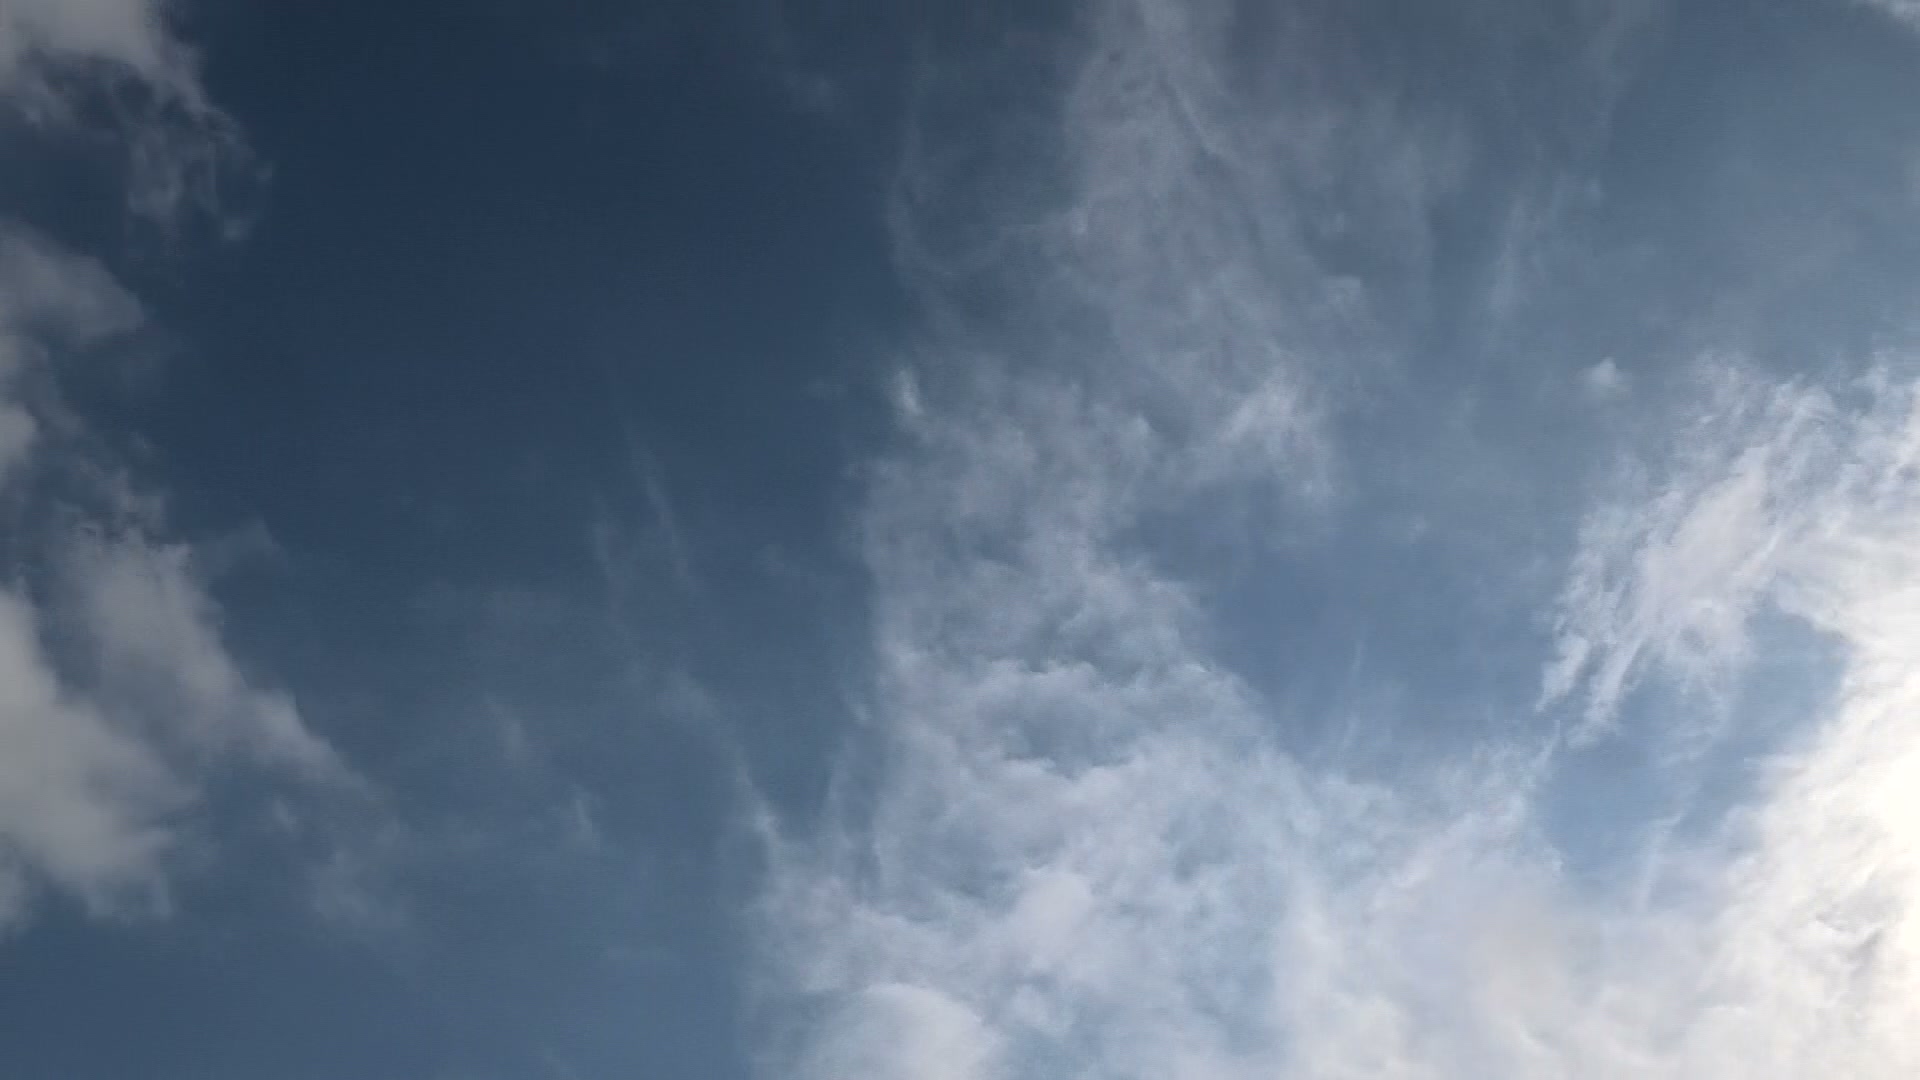
Cloud type: Cirrus